Linyi railway station

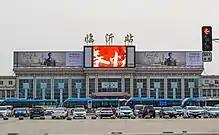
An Image of Linyi railway station

Linyi railway station is a second-class railway station in Lanshan District, Linyi, Shandong. It is on the Yanzhou–Shijiusuo railway and Jiaozhou–Xinyi railway. It is under the jurisdiction of China Railway Jinan Group.